Washington State Route 539

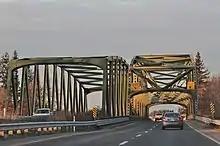
SR 539 crosses the Nooksack River on a pair of truss bridges; the southbound (left) span was constructed in 2009.

SR 539 begins as a continuation of Meridian Street north of downtown Bellingham at an interchange with I-5 near the Bellis Fair Mall. The highway travels along the east side of the mall and through a retail and commercial district, passing near the Whatcom Community College campus and the Cordata business park. After leaving Bellingham city limits near the residential areas of the Cordata neighborhood, SR 539 becomes the Guide Meridian Road, so named because it follows the "guide meridian" plotted for surveying that runs east of the Willamette Meridian.